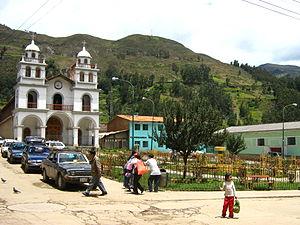
Pomabamba est une ville du Pérou, c'est le chef-lieu de la Province de Pomabamba dans la Région d'Ancash.